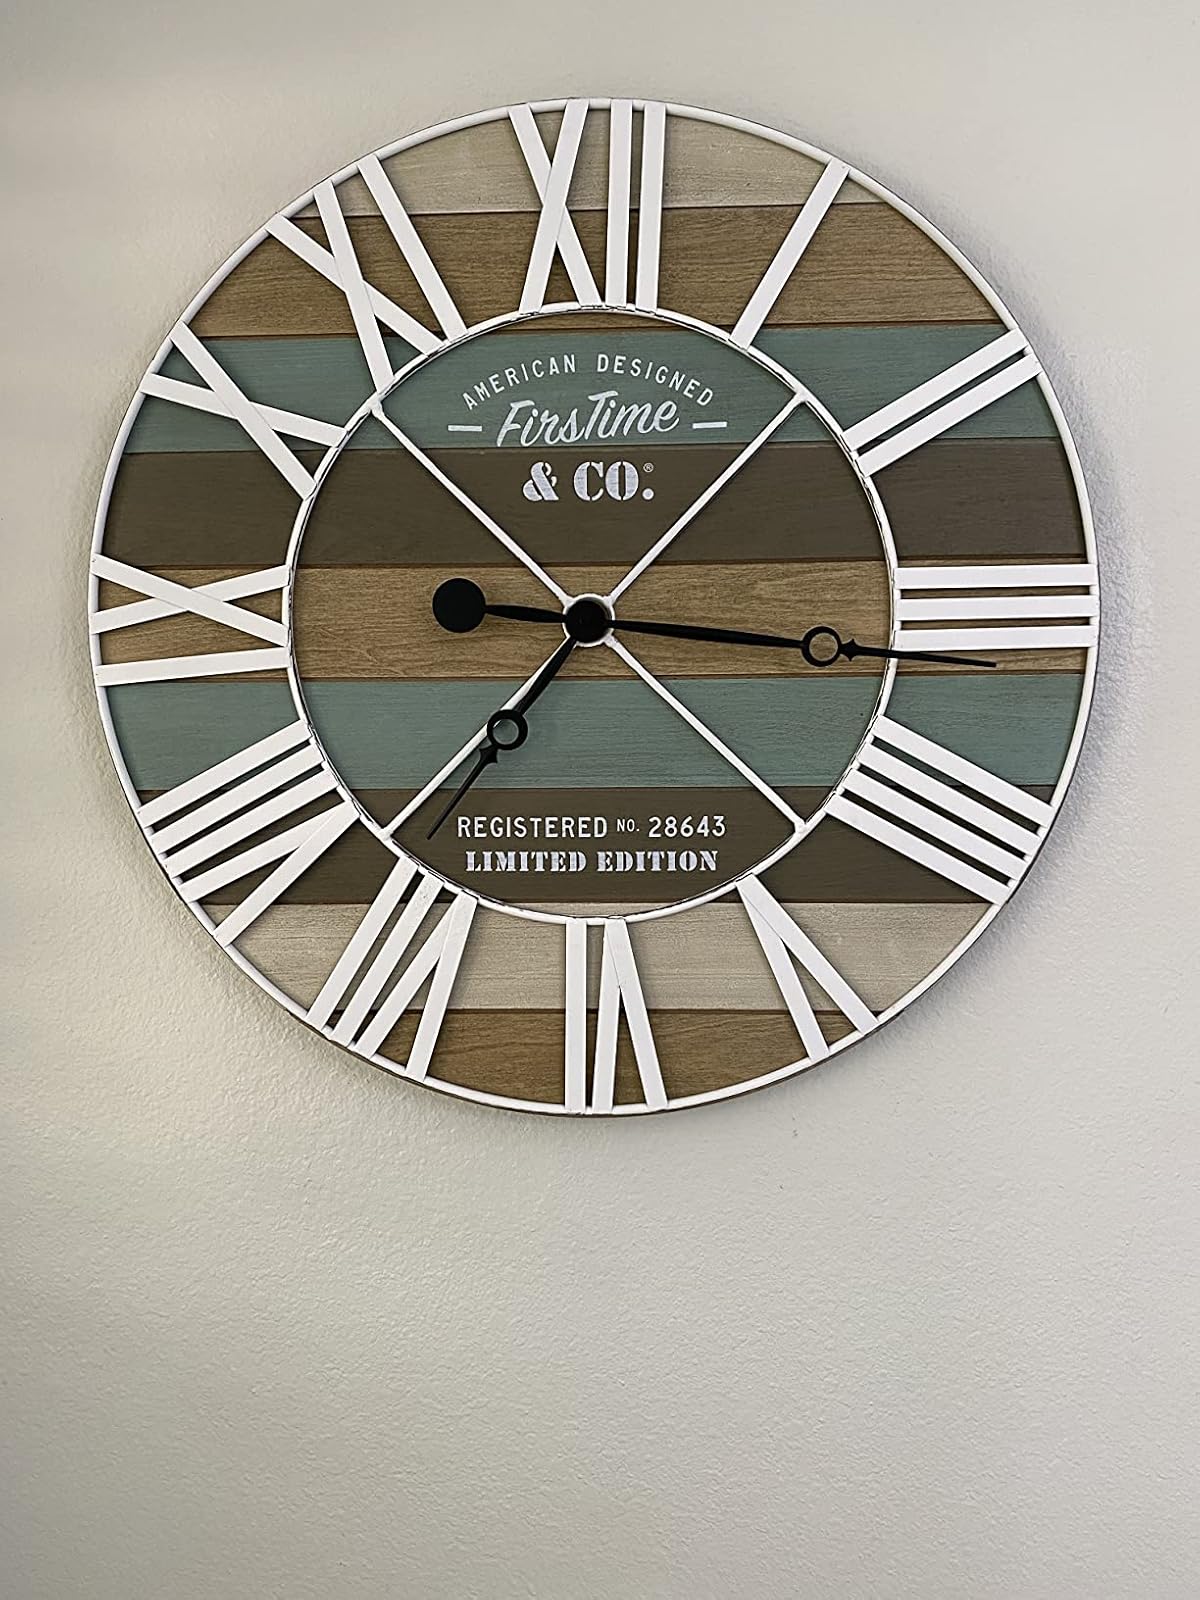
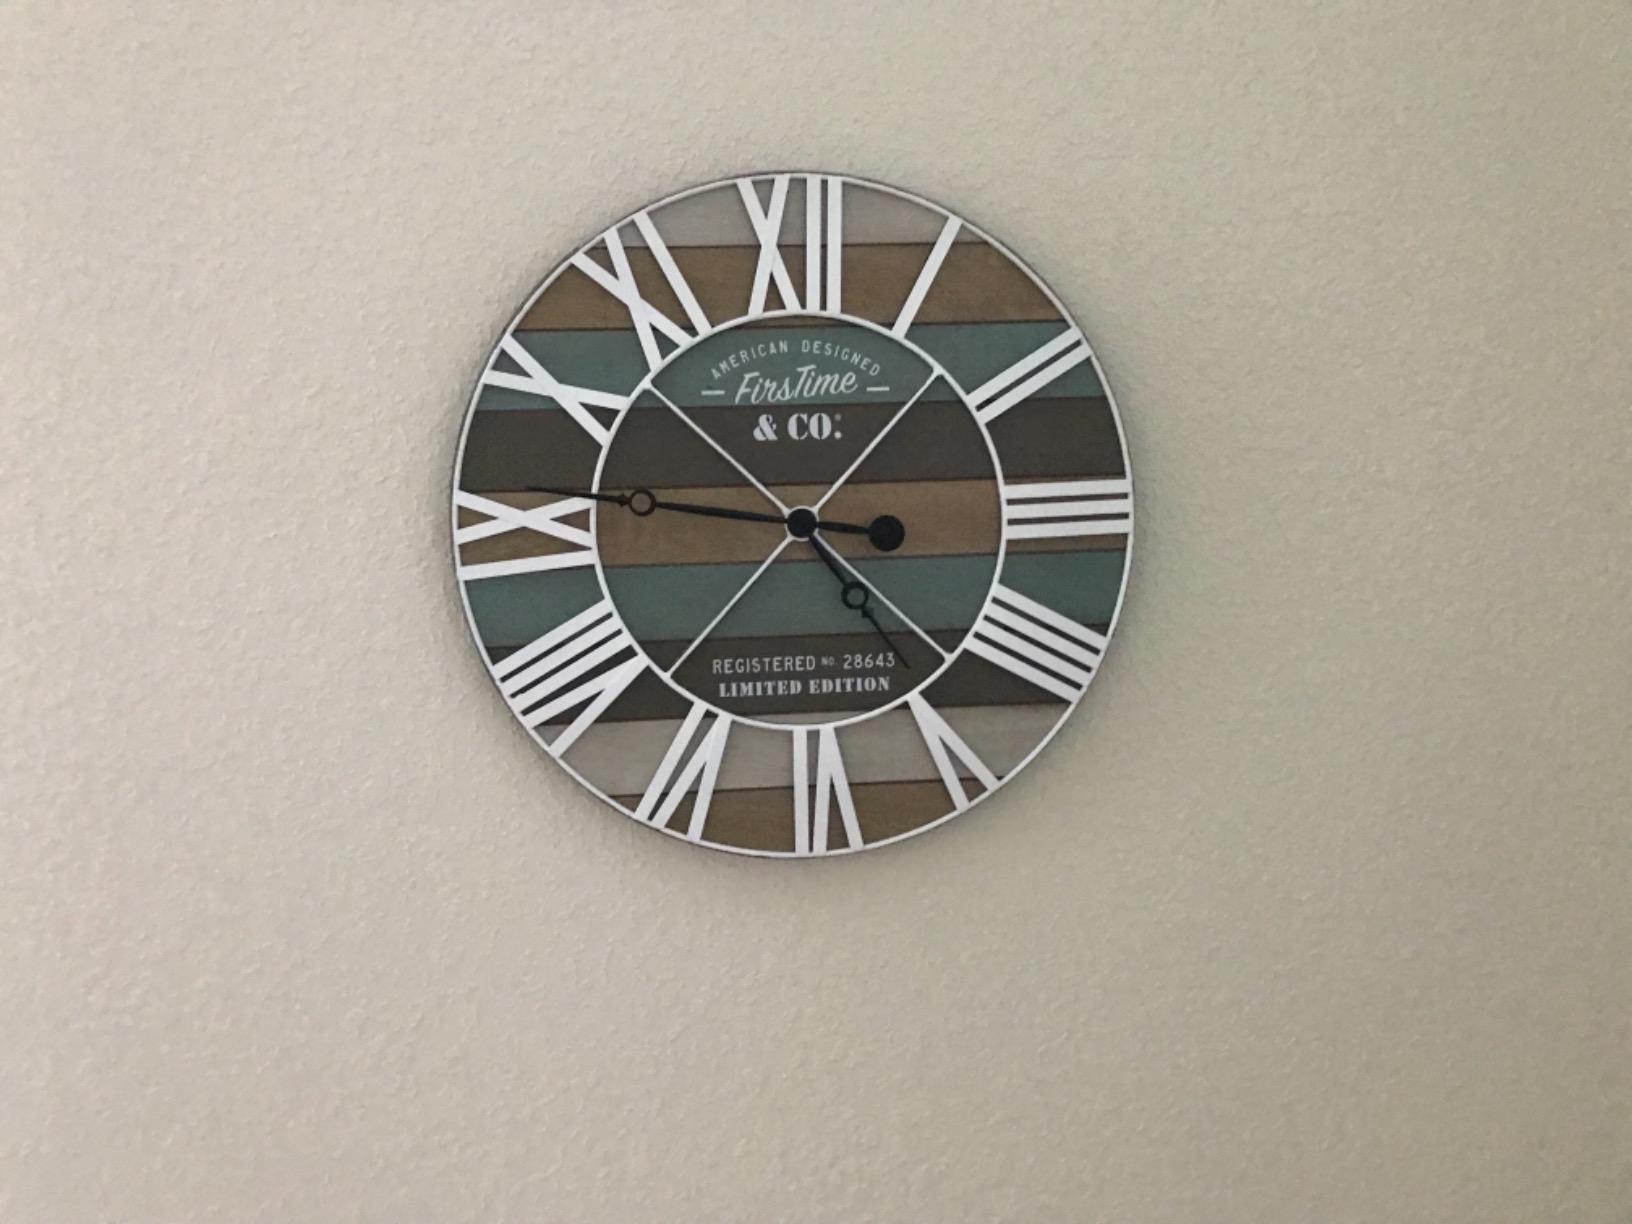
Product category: clock
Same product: yes